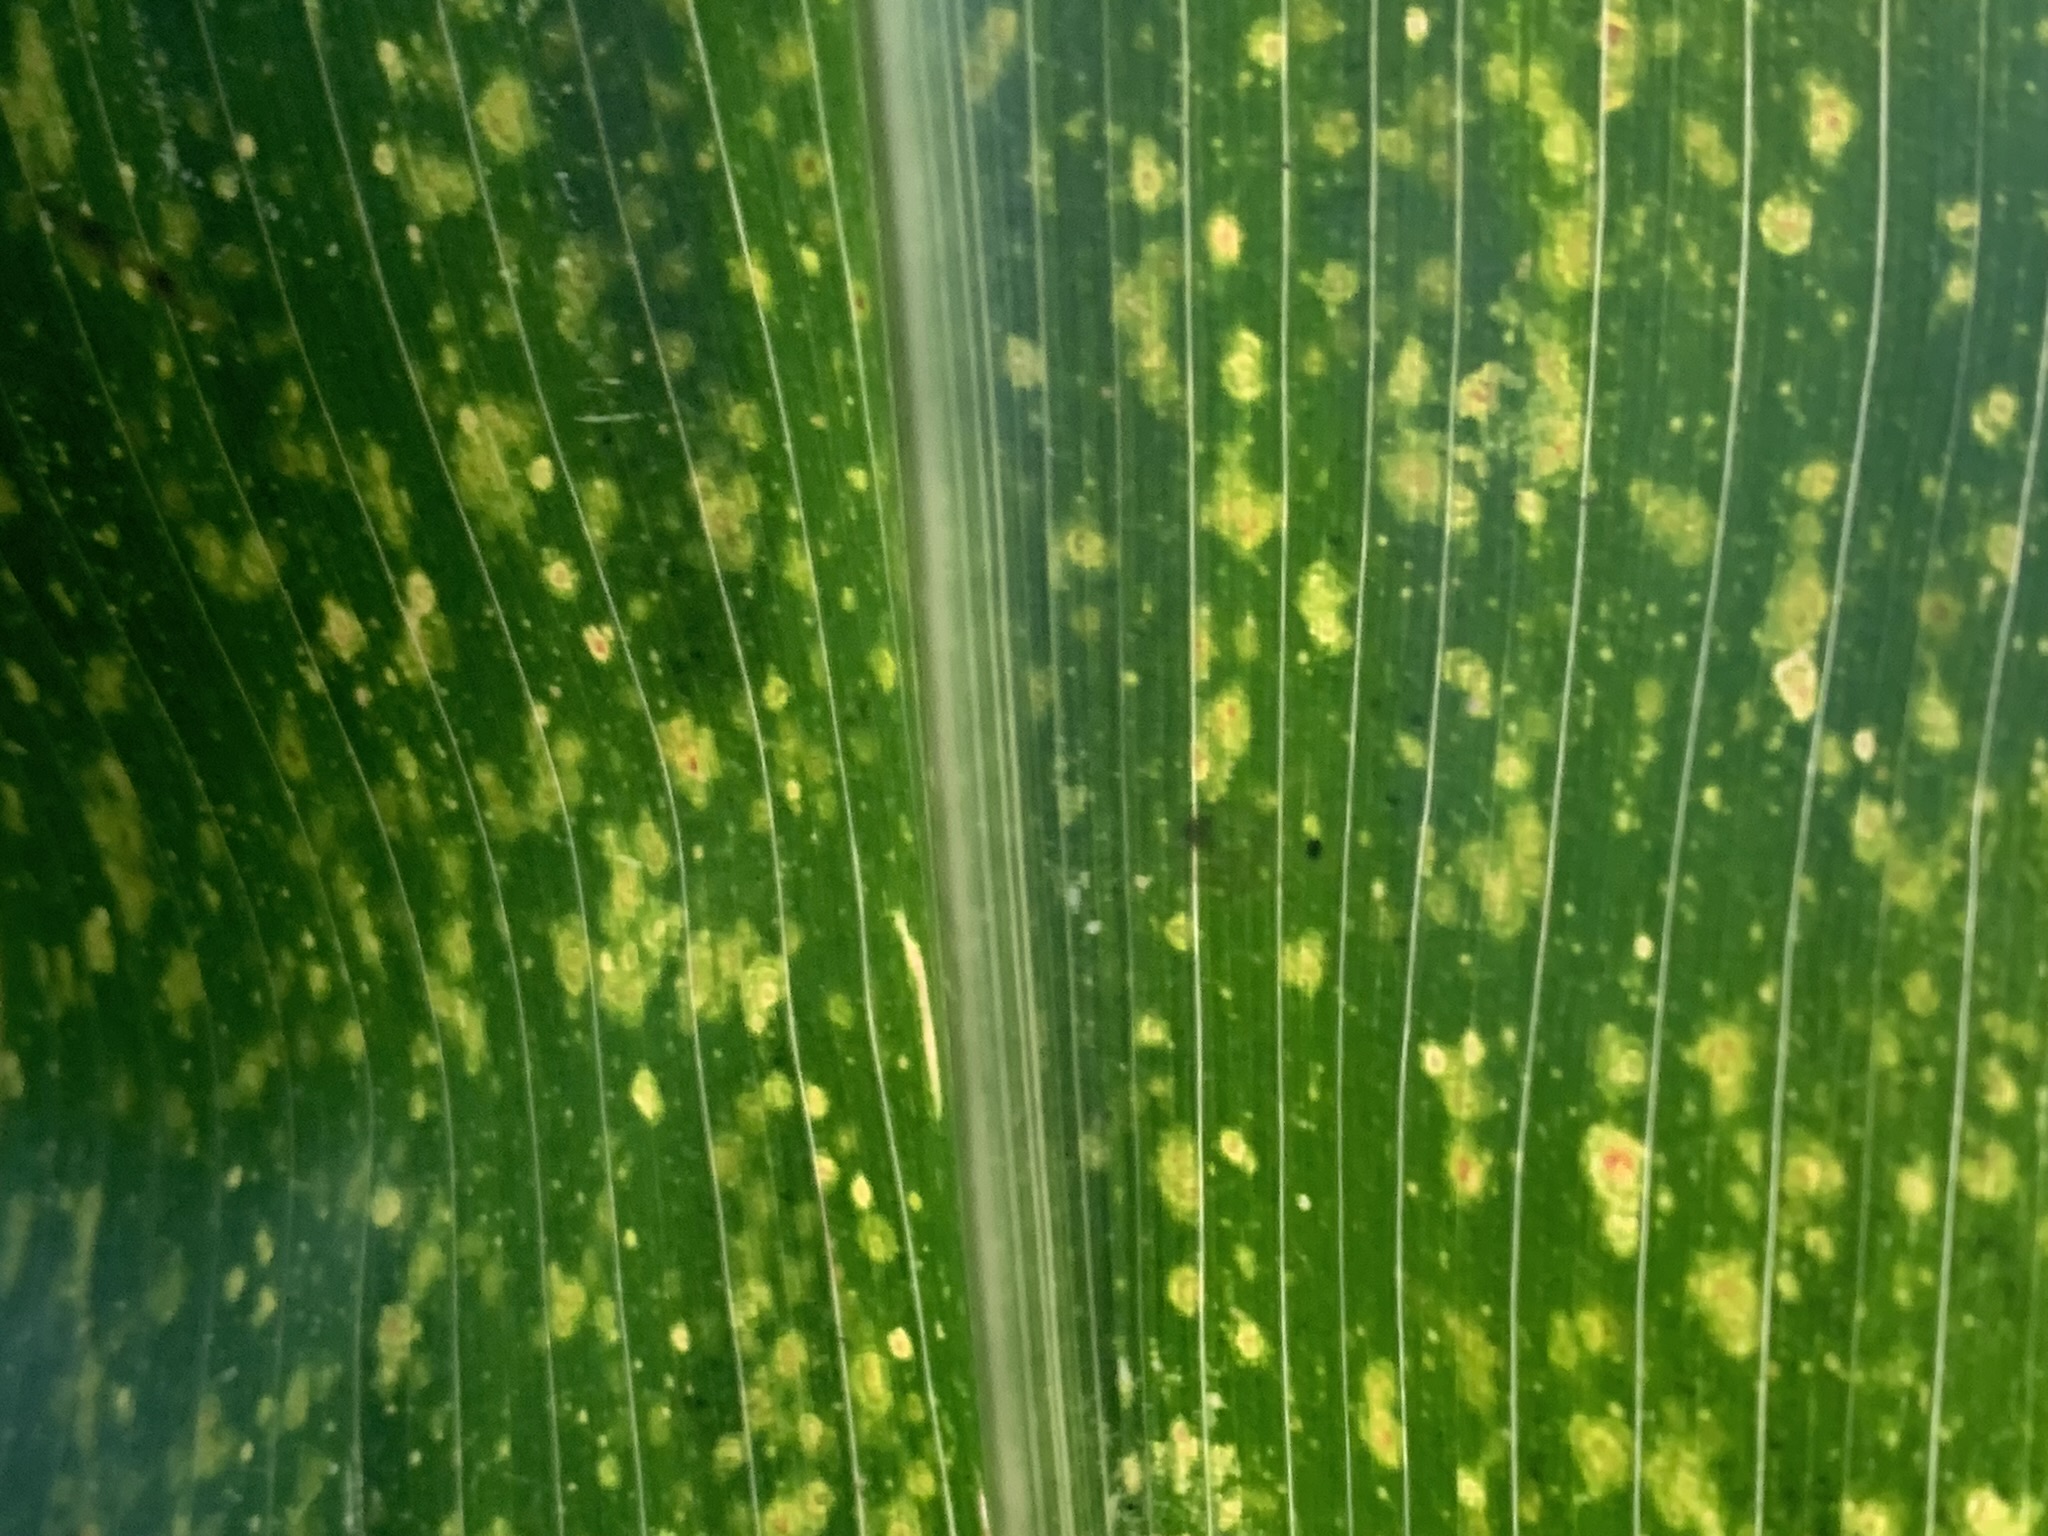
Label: MLN